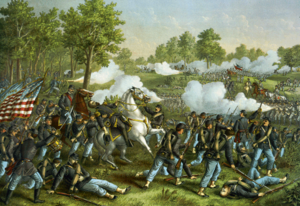
Cette page concerne des événements d'actualité qui se sont produits durant l'année 1861 du calendrier grégorien aux États-Unis.
23 janvier : l'expédition de Speke et Grant vers le lac Victoria et le Nil Blanc atteint Kazeh.
23 janvier : l'expédition de Speke et Grant vers le lac Victoria et le Nil Blanc atteint Kazeh.
La bataille de Wilson's Creek, aussi connue sous le nom de battle d'Oak Hills, est la première bataille importante de la guerre de Sécession livrée à l'ouest du Mississippi au sein du futur département du trans-Mississippi. Elle se déroule le 10 août 1861, près de Springfield, dans l'État du Missouri, entre les forces de l'armée de l'Union et la garde de l'État du Missouri.